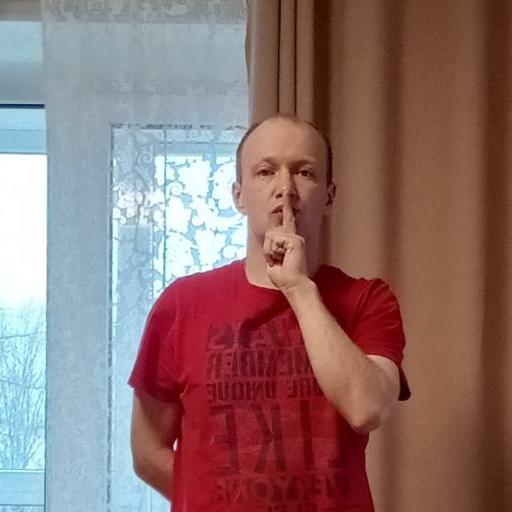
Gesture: mute